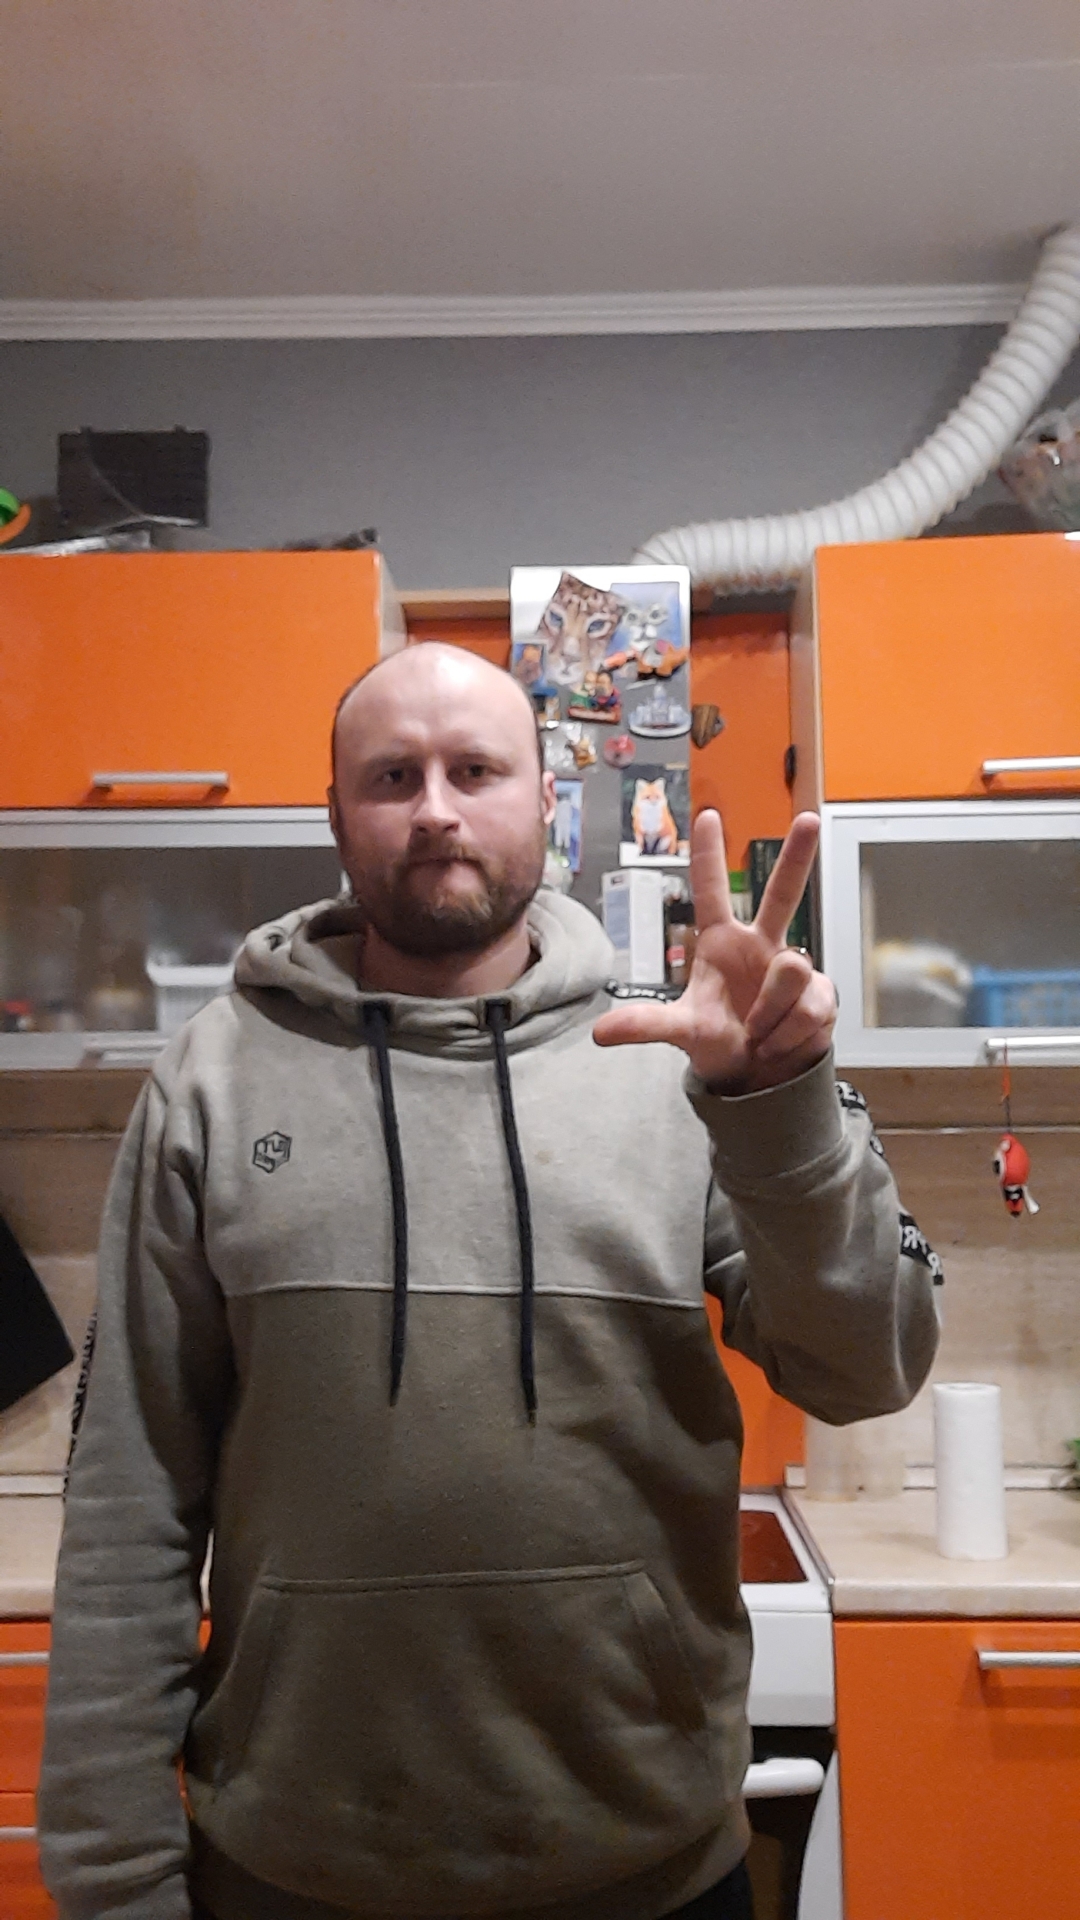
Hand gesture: three2